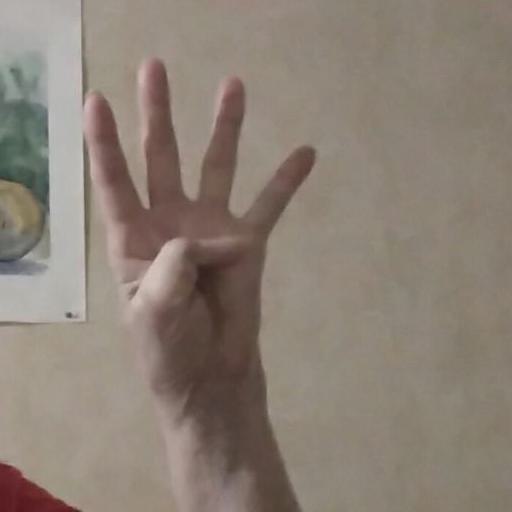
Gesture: four